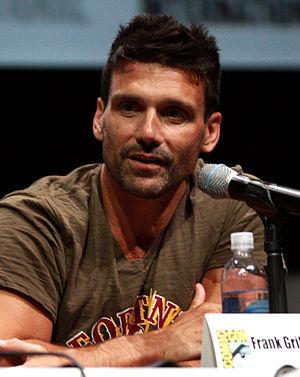
Captain America : Le Soldat de l'hiver ou Capitaine America : Le Soldat de l'hiver au Québec est un film de super-héros américain réalisé par Anthony et Joe Russo, sorti en 2014.
Crossbones est un super-vilain appartenant à l'univers de Marvel Comics. Le personnage de fiction apparaît pour la première fois dans le comic book Captain America nᵒ 359 en 1989.